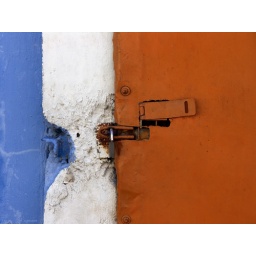
wall &amp;amp; door in colour